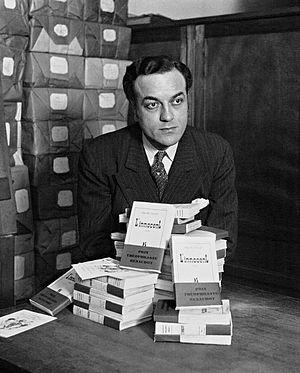
Philippe Hériat (1898-1971), écrivain français, en 1931, année où il remporta le prix Théophraste Renaudot. Épreuve retouchée et recadrée (2)
Raymond Gérard Payelle, dit Philippe Hériat, est un acteur, metteur en scène et écrivain français né le 15 septembre 1898 à Paris, ville où il est mort le 10 octobre 1971.